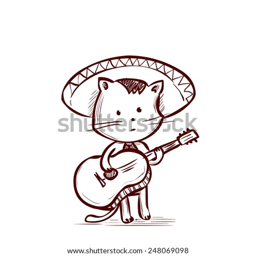
cat in a sombrero playing traditional music on the guitar .